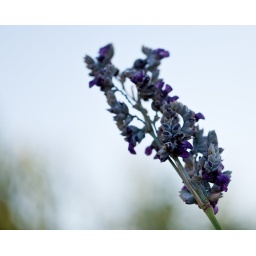
A water flower in our fish pond (I don't know its name) is full of bursting seed pods.